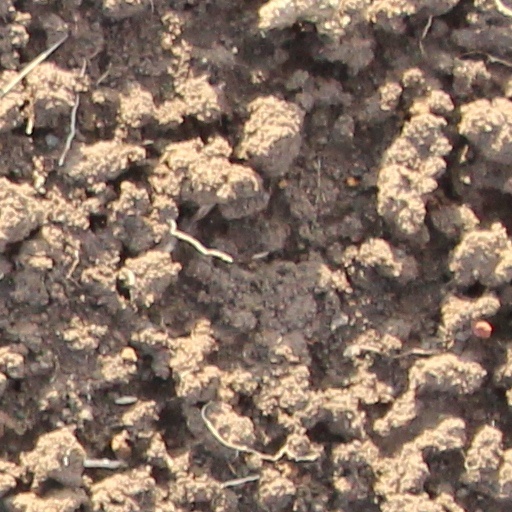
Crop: wheat